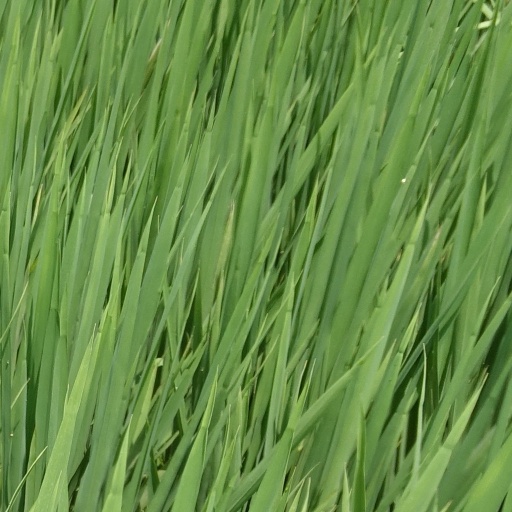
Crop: rice